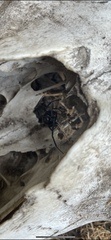
Species: Lactrodectus_hesperus